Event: Nepal Earthquake
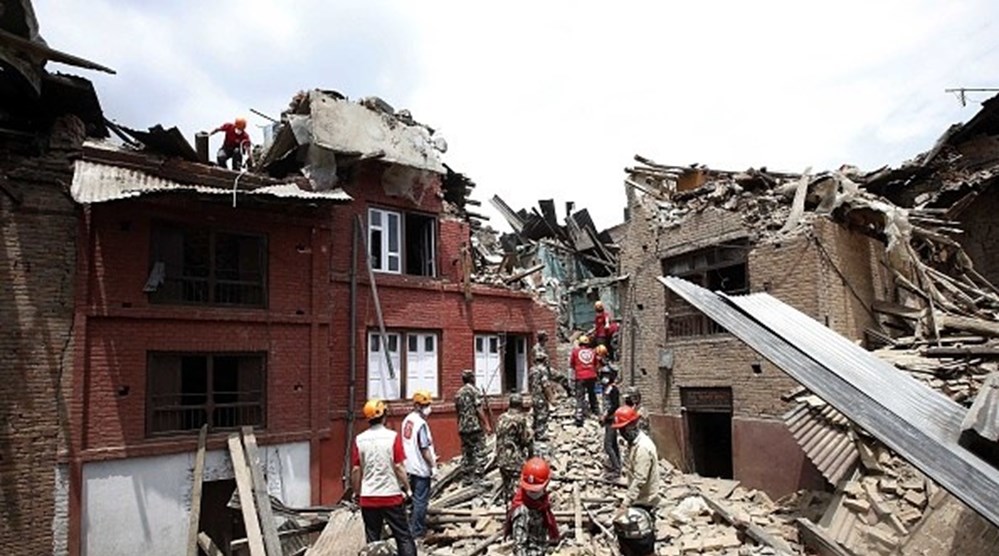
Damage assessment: damage